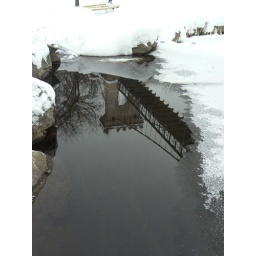
bridge in lake